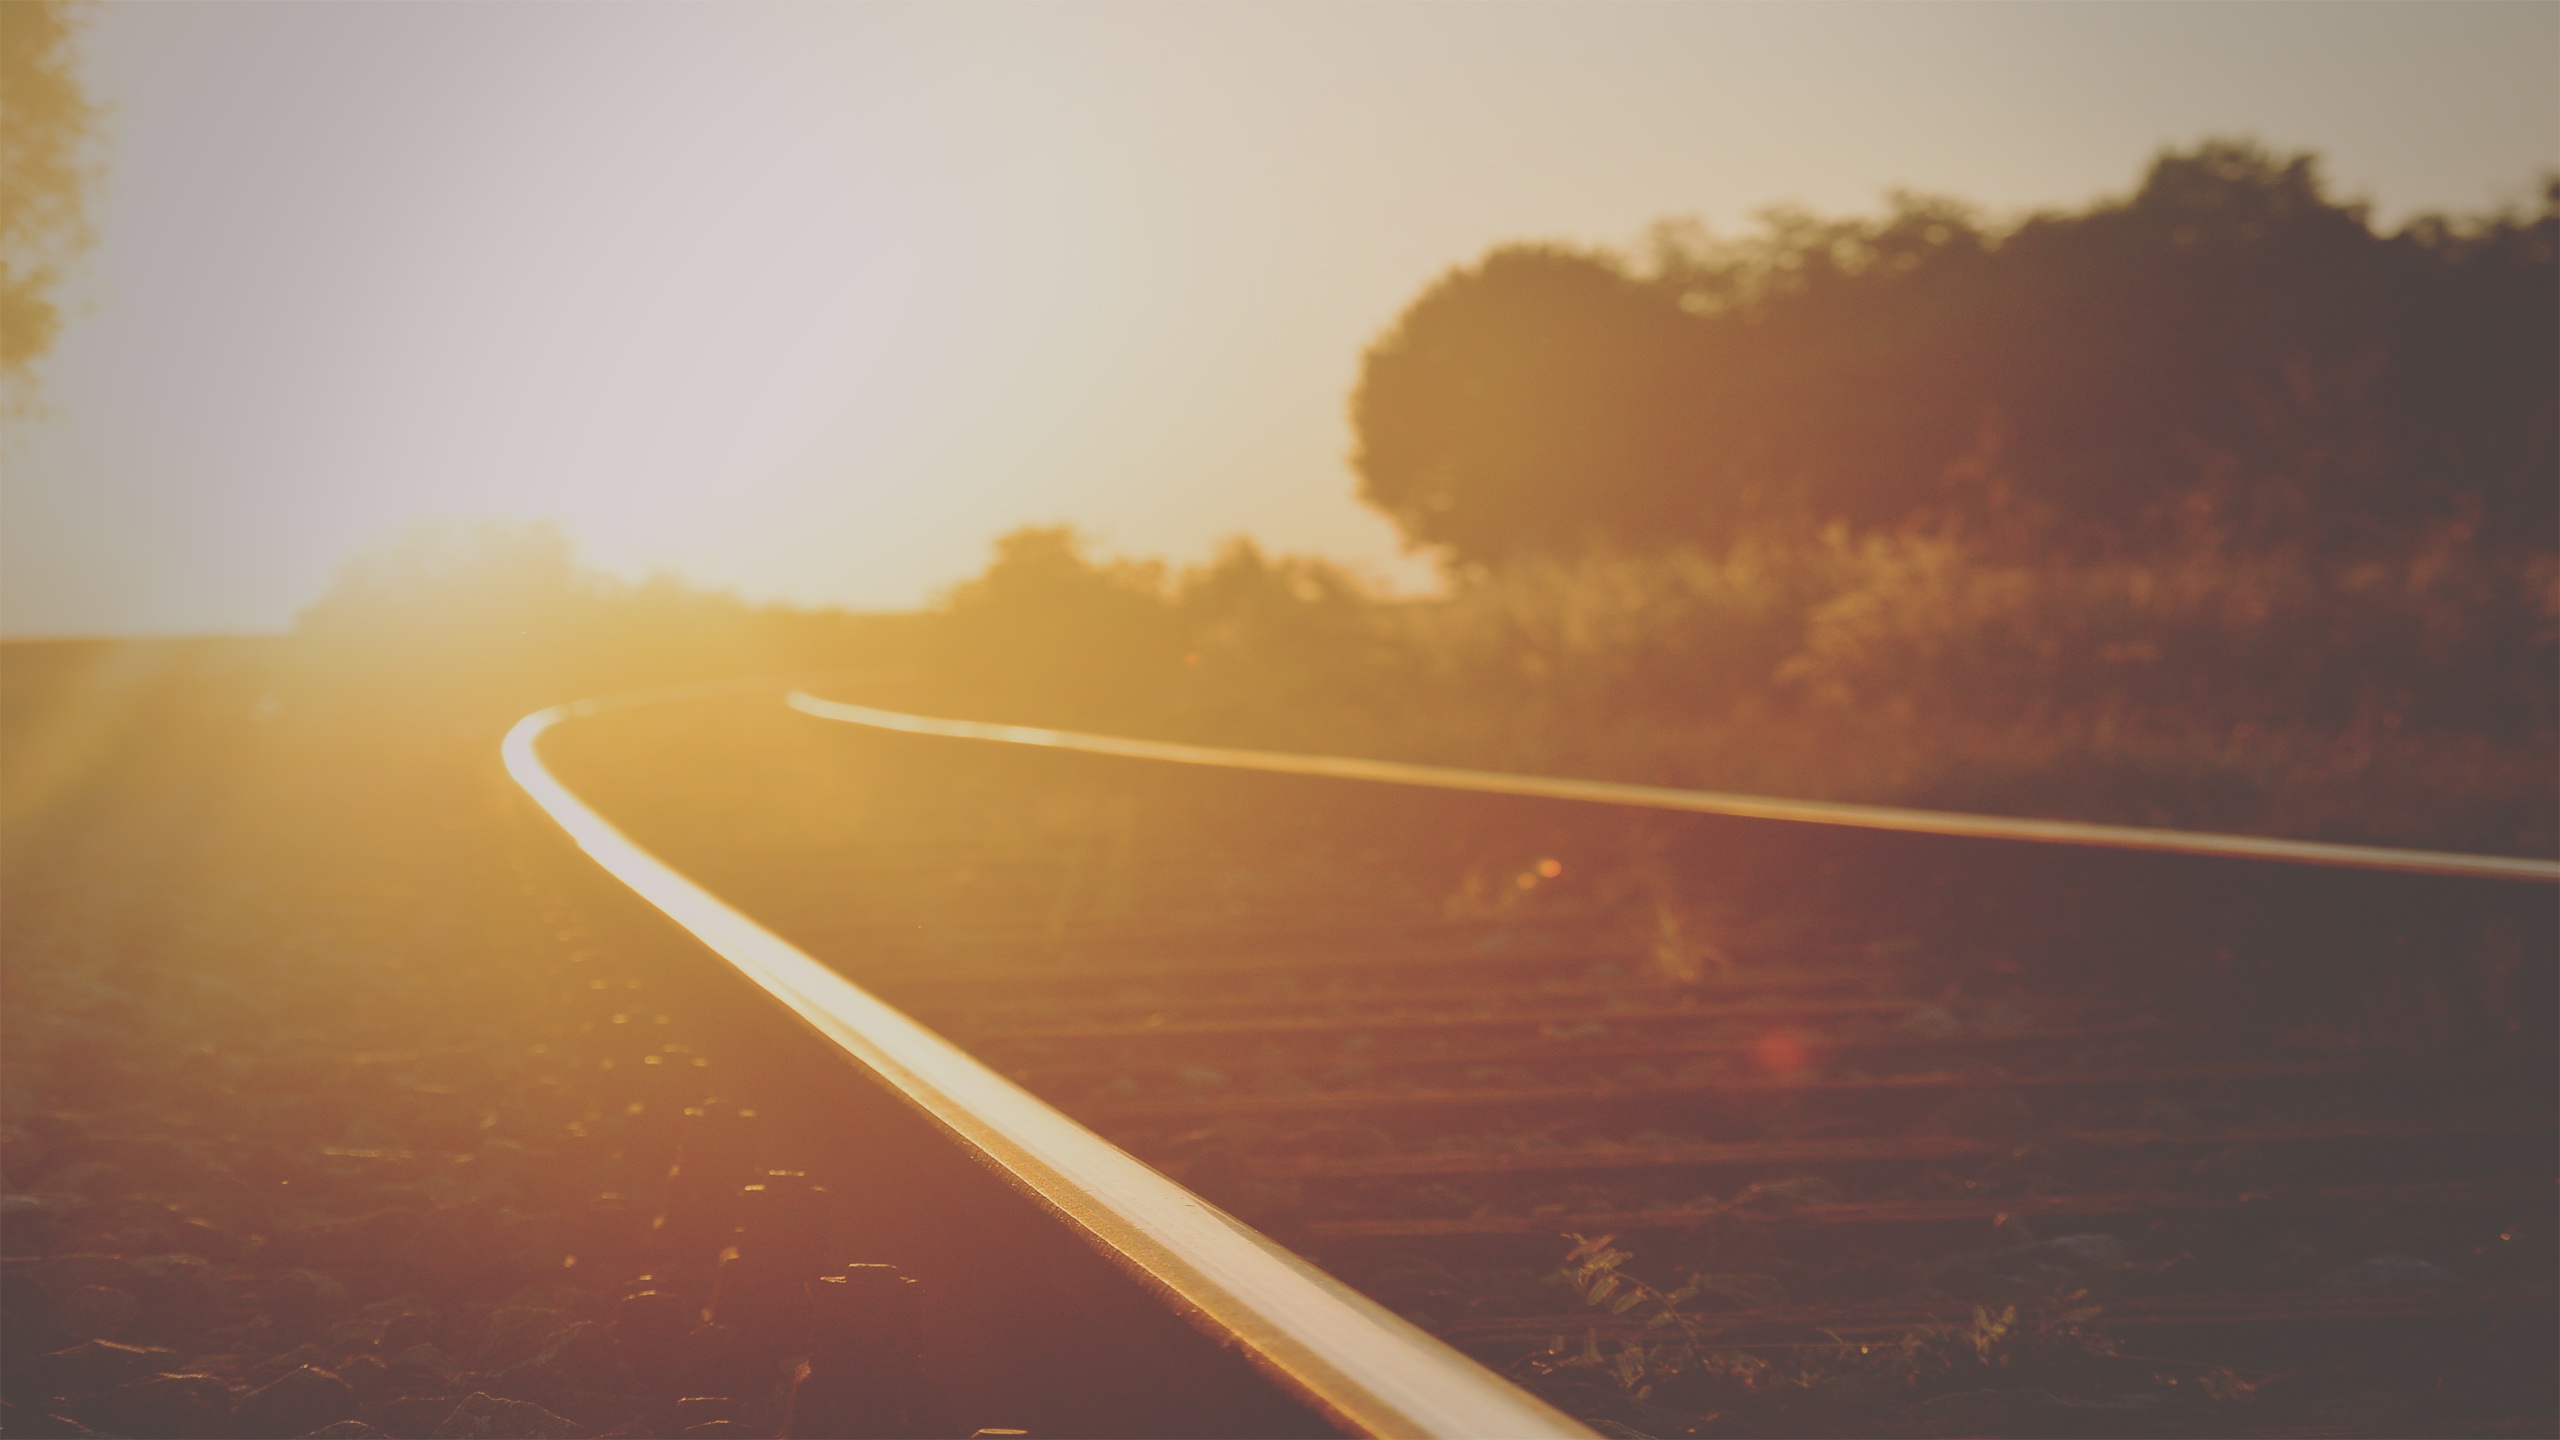
horizon, light, cloud, sky, sun, sunrise, sunset, mist, sunlight, morning, wave, dawn, atmosphere, dusk, evening, reflection, haze, shape, atmospheric phenomenon, atmosphere of earth